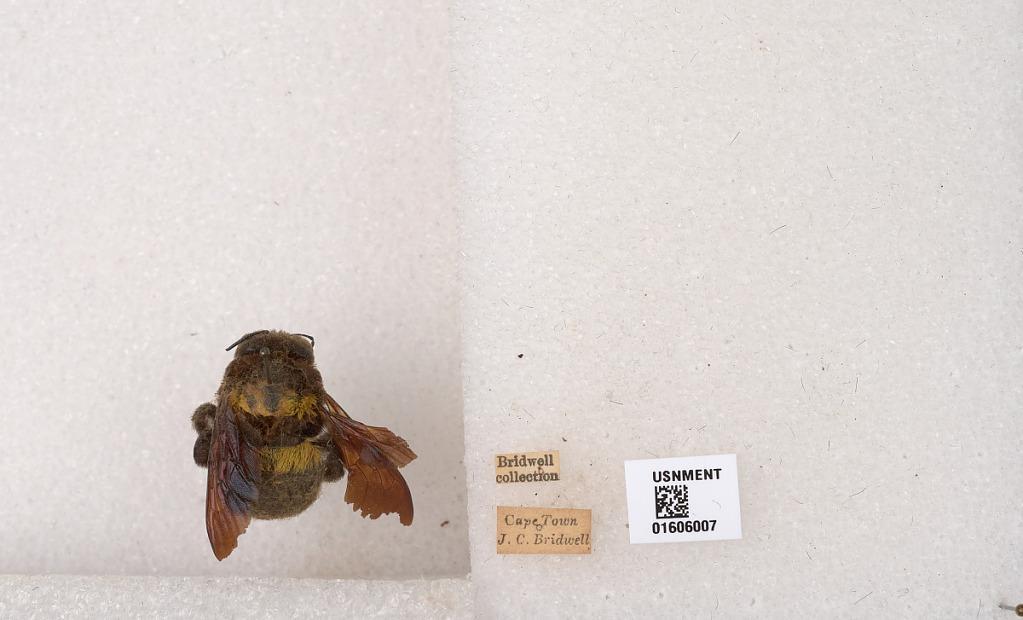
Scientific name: Xylocopa (Koptortosoma) caffra (Linnaeus)
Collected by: J. Bridwell
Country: South Africa
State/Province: Western Cape
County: Cape Town
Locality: Cape Town